Tourism in Cameroon

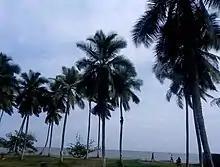
Kribi Beach

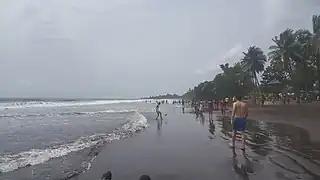
Limbe Beach with people engaging in various activities

The Cameroonian government promotes the country as "Africa in miniature", asserting that the country offers all the diversity of Africa—in climate, culture, and geography—within its borders. Other touristic phrases sometimes used include "the melting pot of Africa" and "Africa in microcosm". Cameroon's tourist destinations are in four general areas: the coast, the major cities, the Western highlands, and the north. The coast offers two major beach resort towns: Limbe is English-speaking with black, volcanic sand; and Kribi is a French-speaking city with white-sand beaches. Mount Cameroon on the coast is the highest mountain in Central and West Africa and draws hikers and climbers. The stepping-off point for climbing Mt. Cameroon is the city of Buea, where guides can be hired and equipment can be rented. There are several tin-roofed huts for hikers to sleep in during their trek up the mountain.